Women in Latin music

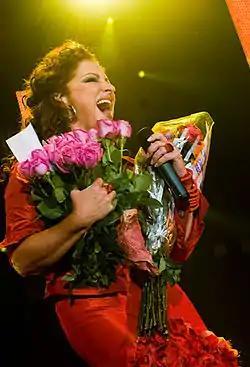
In 1993, Gloria Estefan was the first musician to debut an album atop the "Billboard" Top Latin Albums chart.

During the 1990s women began playing a larger role in salsa music, increasing the genre's popularity, and female salsa singers broke "the sexist boundaries of the [Latin] music industry". Although women singers were becoming more popular, images of men were emphasized to the public more than those of women. La India, Corinne, Brenda K. Starr, Lissette Melendez, and Yolanda la Duke were instrumental in refining salsa in that decade, although all were managed by men. Their new salsa sound was influenced by African American music (hip-hop, R&B, gospel, jazz, and soul), which revolutionized traditional 1970s salsa. According to author Lise Waxer, a "careful and attentive listening" of their recordings indicated the "female authority and influence—a female genealogy—of salsa music." Salsa's leading female singer was La India, who developed salsa romantica music during the 1990s and whose lyrics "turn the tables" on the male salsa narrative of women as objects of desire, "cruel and evil or idealized and unattainable." In her most-popular song, "Ese Hombre" (originally recorded by Rocío Jurado), La India contradicts male stereotypes. The song's lyrics describe a man who is "a fool/stupid and conceited/selfish and capricious", reversing male "discursive terrorism" toward their female partners. La India has been compared to Celia Cruz as leaders in their respective eras, and to La Lupe in musical style: "nasal style of singing, growls, and screams that evoke an androgynous style rather than a soft melodious tone."